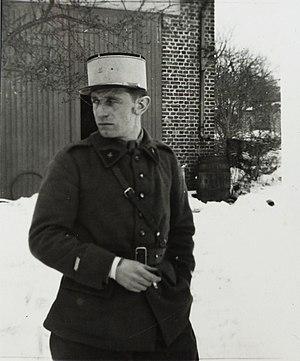
Jean Collot 4e GRDI en janvier 1940 à Chauny chez M. Bolandard
Le 4ᵉ groupe de reconnaissance de division d'infanterie est une unité de l'armée française créée en 1939 et rattaché à la 15ᵉ division d'infanterie motorisée. Elle a participé à la bataille de France lors de la Seconde Guerre mondiale.
Jean Collot, né le 13 juillet 1917 à Navenne et il mort pour la France le 16 juin 1940 à Béthune, est un soldat français.